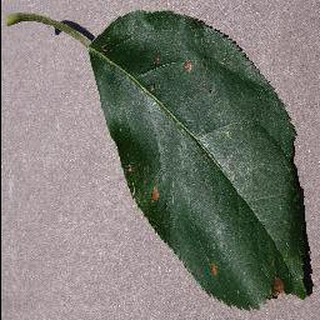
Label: apple_black_rot